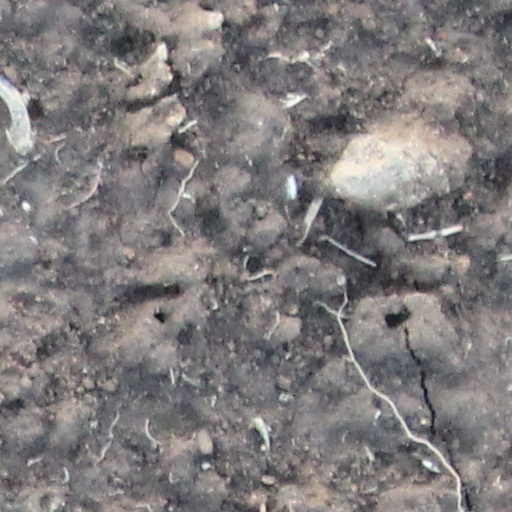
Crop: wheat